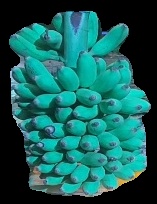
Variety: elakki-bale
Grade: grade2